Swaminarayan Mandir, Gadhada

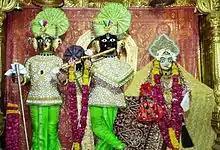
Murtis of Harikrishna, Gopinathji and Radhaji in central shrine

This temple is one of six temples which was made under the supervision of Swaminarayan, the founder of Swaminarayan Sampradaya. The land for constructing this temple in Gadhada, was donated by the court of Dada Khachar in Gadhada. Dada Khachar and his family were devotees of Swaminarayan. The temple was made in the courtyard of his own residence. The temple work was planned and executed directly under the consultation and guidance of Swaminarayan. Swaminarayan supervised the construction and also helped with the manual service in the construction of the temple, by lifting stones and mortar. This shrine has two stories and three domes. It is adorned with carvings. The temple is placed on a high plinth is a spacious square and has an assembly hall with large dharamshalas and kitchens for ascetics and pilgrims.